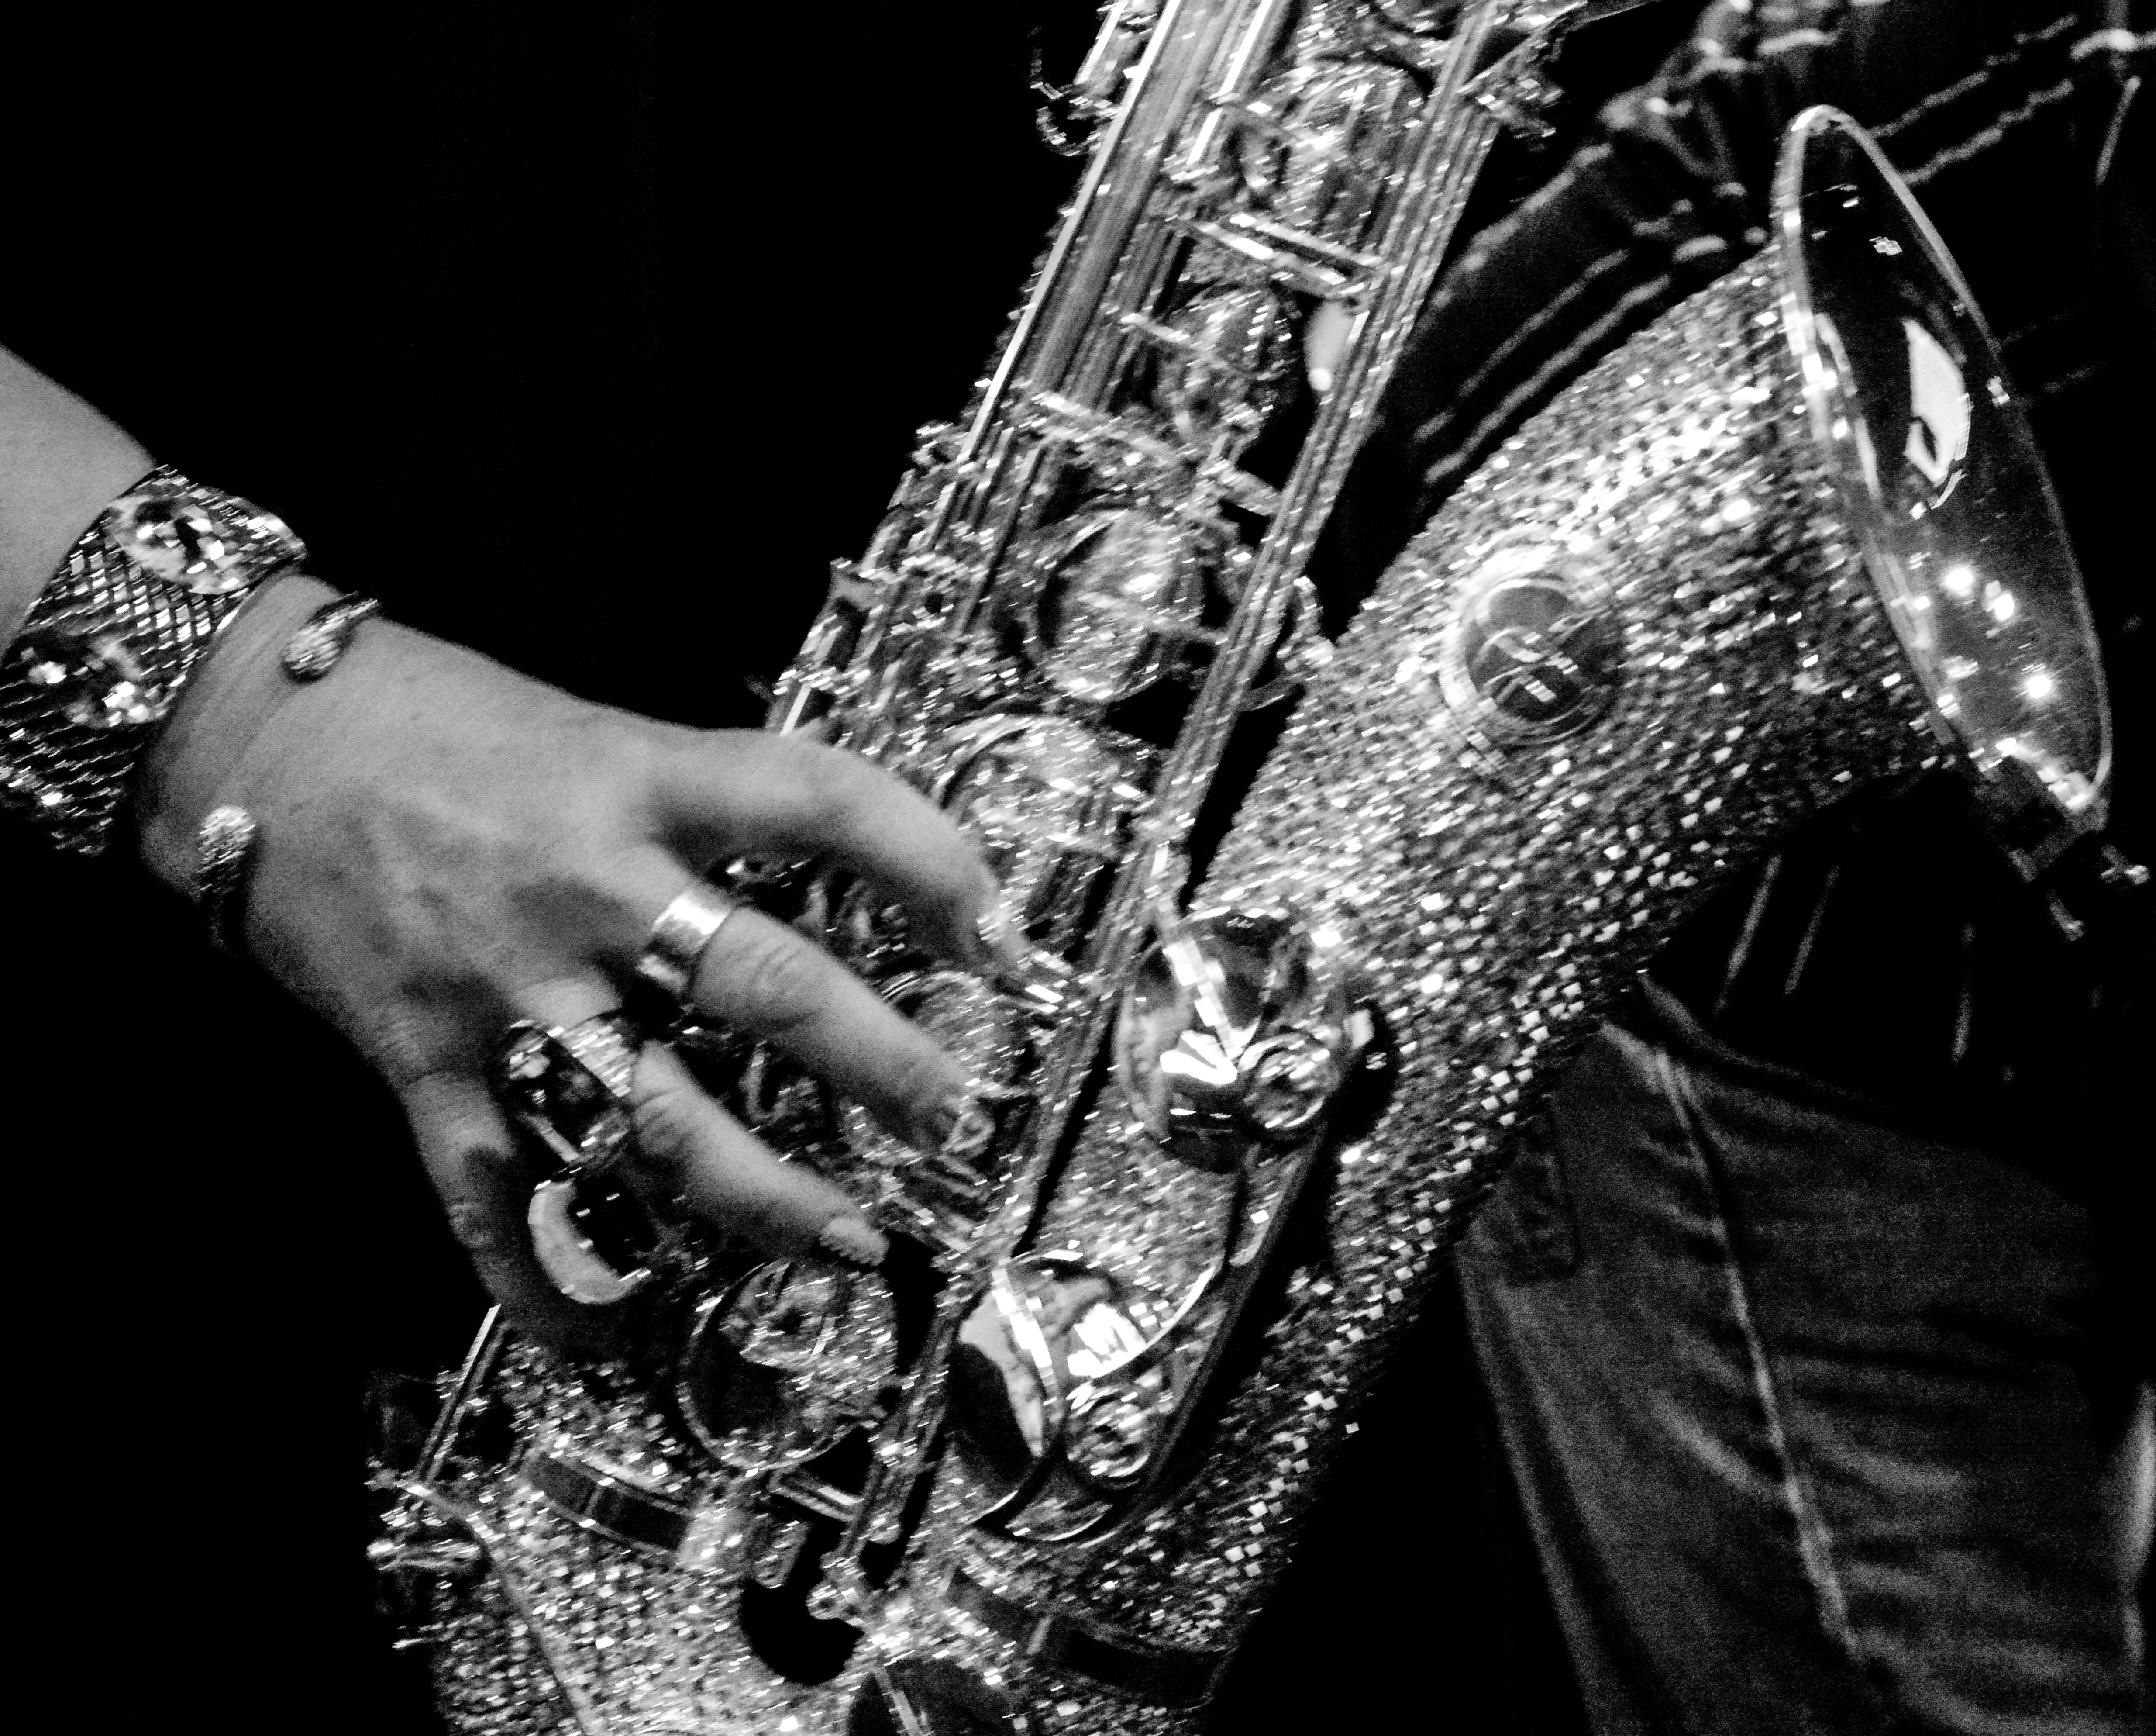
music, black and white, guitar, monochrome, musical instrument, saxophone, bassist, guitarist, monochrome photography, string instrument, plucked string instruments, woodwind instrument